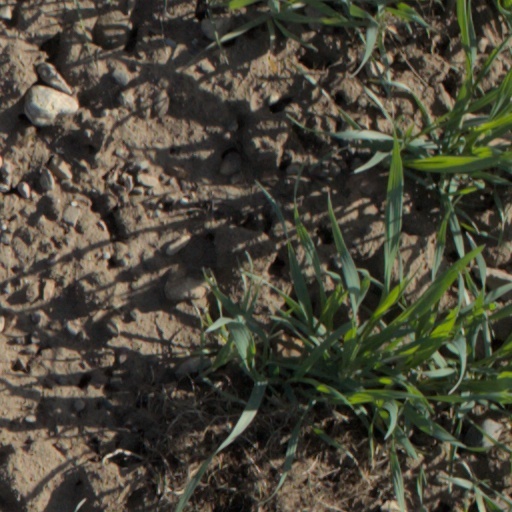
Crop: wheat